Clark's nutcracker

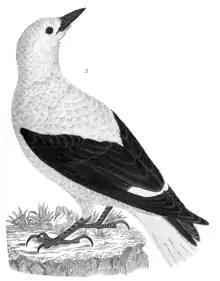
Original illustration of Clark's nutcracker by Alexander Wilson

Originally placed in the genus "Corvus" by Wilson, by 1840 Clark's nutcracker was included in "Nucifraga" by John James Audubon. Through the second half of the 19th century, taxonomists placed Clark's nutcracker in its own genus, "Picicorvus", as suggested by Charles Lucien Bonaparte. In 1894, ornithologist Robert Ridgway suggested its return to "Nucifraga", citing morphological similarities to its modern Eurasian congenerics.